David Irving

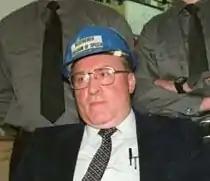
Ernst Zündel, whom Irving met in 1986 and became good friends with and collaborated with to distribute Holocaust denial

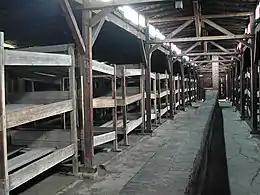
Inside a barracks in Auschwitz II Birkenau. In 1992, during appeal of his conviction for Holocaust denial, Irving called Auschwitz a "tourist attraction".

Irving's time as an editor of the "Carnival Times", a student rag mag of the University of London Carnival Committee, became controversial in 1959 when he added a "secret supplement" to the magazine. This supplement contained an article in which he called Hitler the "greatest unifying force Europe has known since Charlemagne". Although Irving deflected criticism by characterising the "Carnival Times" as "satirical", he also stated that "the formation of a European Union is interpreted as building a group of superior peoples, and the Jews have always viewed with suspicion the emergence of any 'master-race' (other than their own, of course)". Opponents also viewed a cartoon included in the supplement as racist and criticised another article in which Irving wrote that the British press was owned by Jews. Volunteers were later recruited to remove and destroy the supplements before the magazine's distribution.